List of reptiles of Mexico

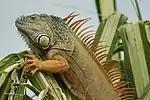
"Iguana iguana"

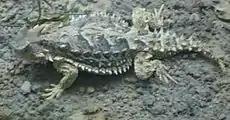
"Phrynosoma asio"

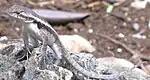
"Sceloporus chrysostictus"

The iguanids (Iguanidae) are a family of lizards whose distribution extends from the southern United States, Central America to Paraguay, and from the Caribbean islands to the Galapagos Islands and Fiji. Iguanids can reach lengths that vary between and . The tail is often longer than the rest of the body. They often have a dewlap that helps regulate body temperature, and dorsal spines that are more pronounced in males than in females. Some species are terrestrial, others prefer to live in trees or rocks. Males are usually territorial and defend their territory against other males, but tolerate females. All iguanas are oviparous. The nests are usually quite large, often several females lay their eggs in proximity to other nests to facilitate their defense against predators. Juveniles feed primarily on insects and other invertebrates, while adults, especially in larger species, switch to a primarily plant diet. 16 species of iguanids occur in Mexico.